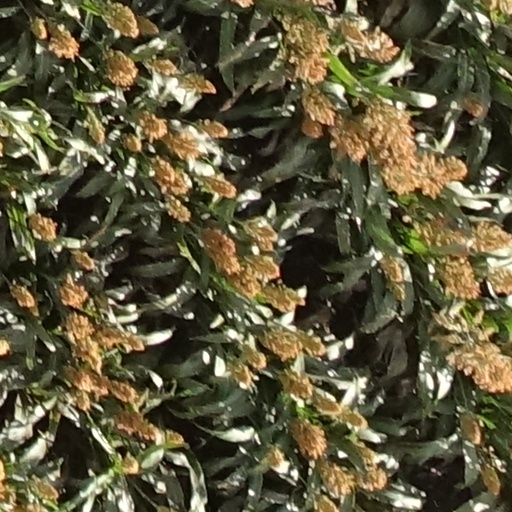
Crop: sorghum